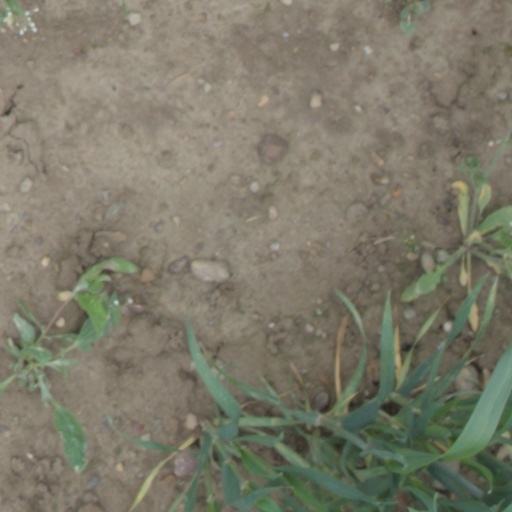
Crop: wheat